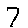
Label: 7